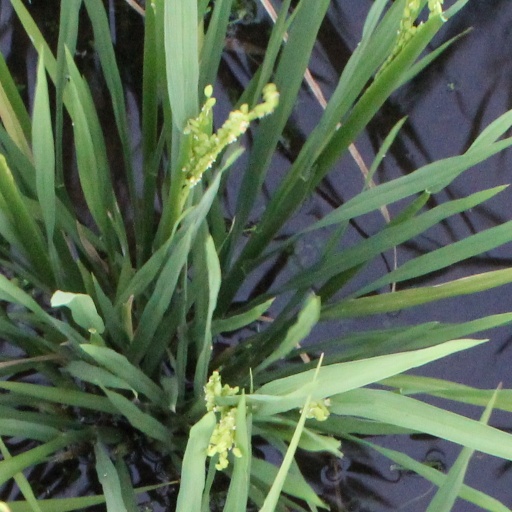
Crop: rice